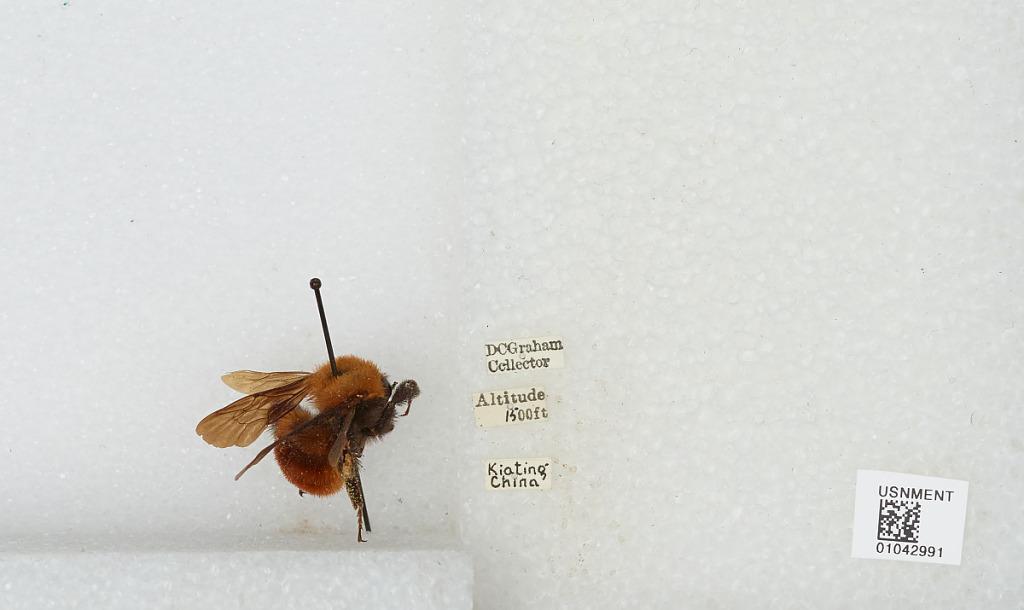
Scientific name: Bombus sp.
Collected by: D. Graham
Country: China
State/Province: Sichuan
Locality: Leshan